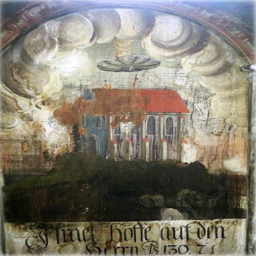
tourists have been baffled by a painting which appears to show a disk that looks suspiciously like an ufo